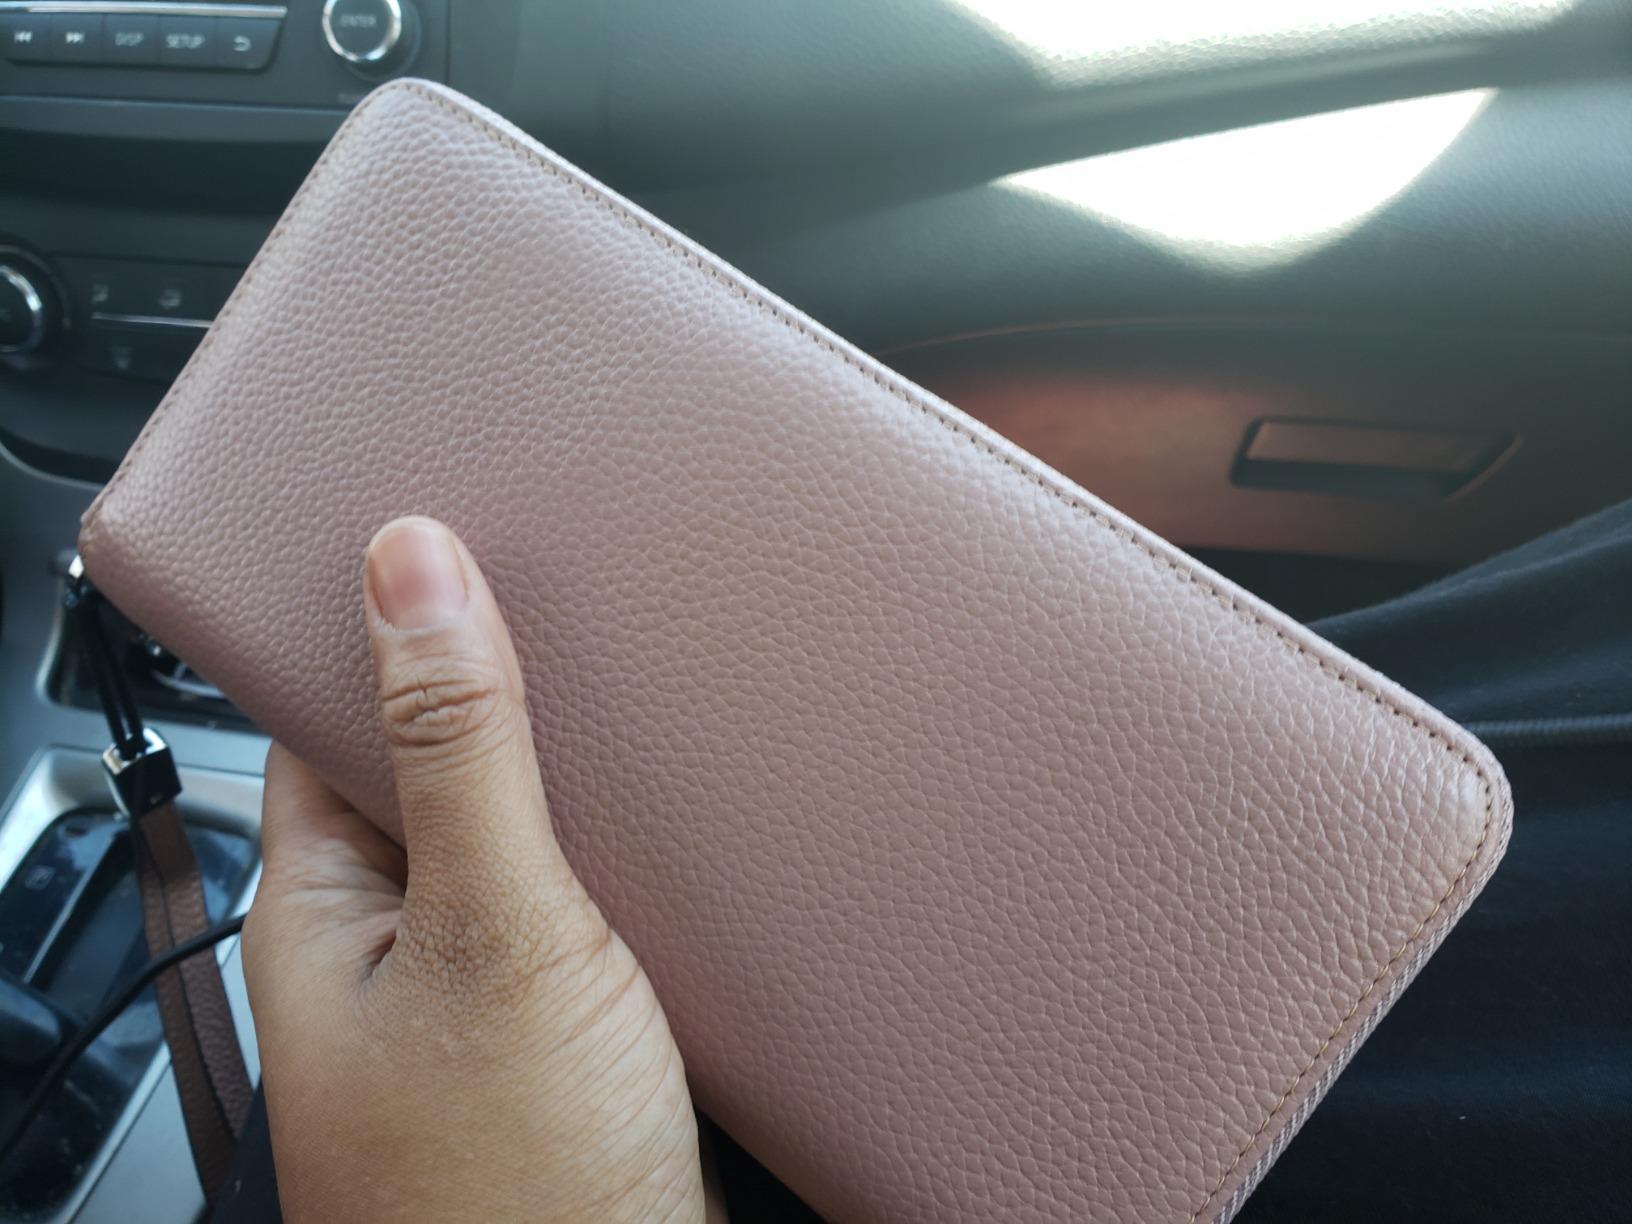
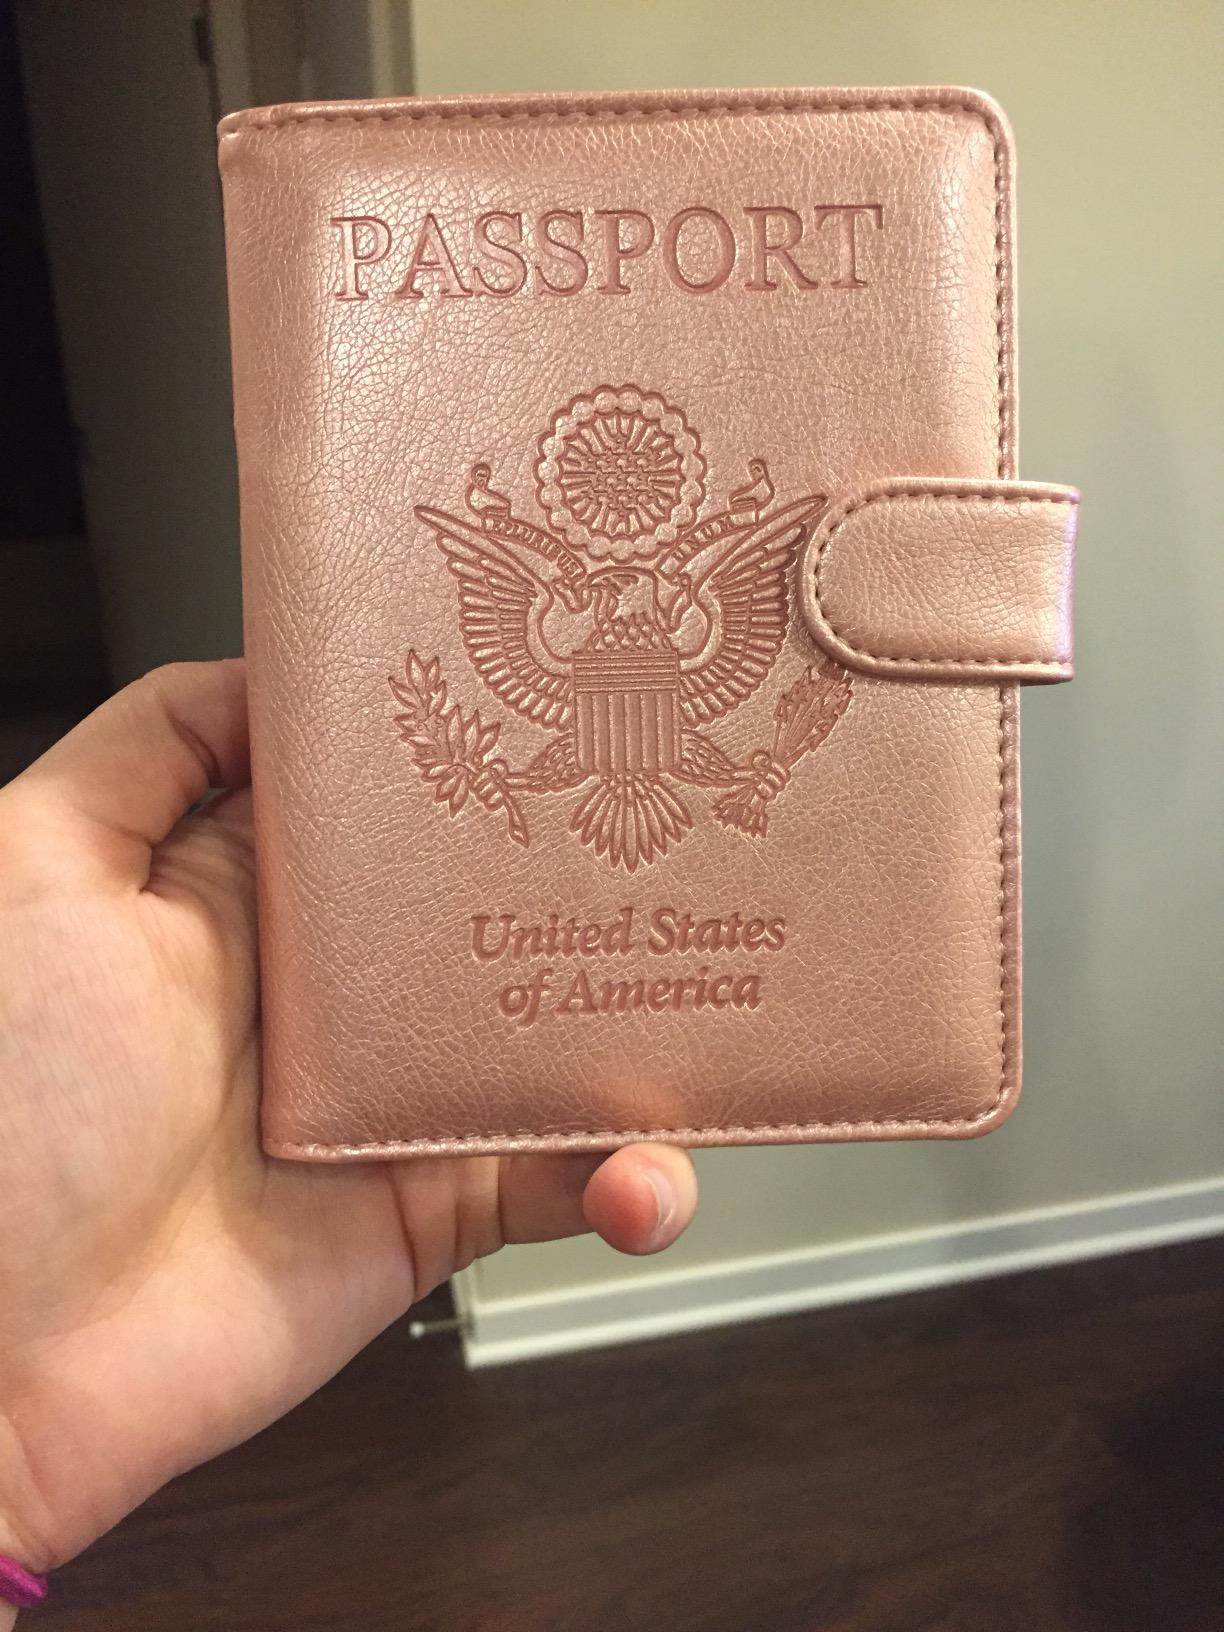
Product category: accessories_wallet
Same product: no